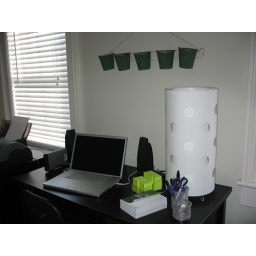
over desk in bedroom